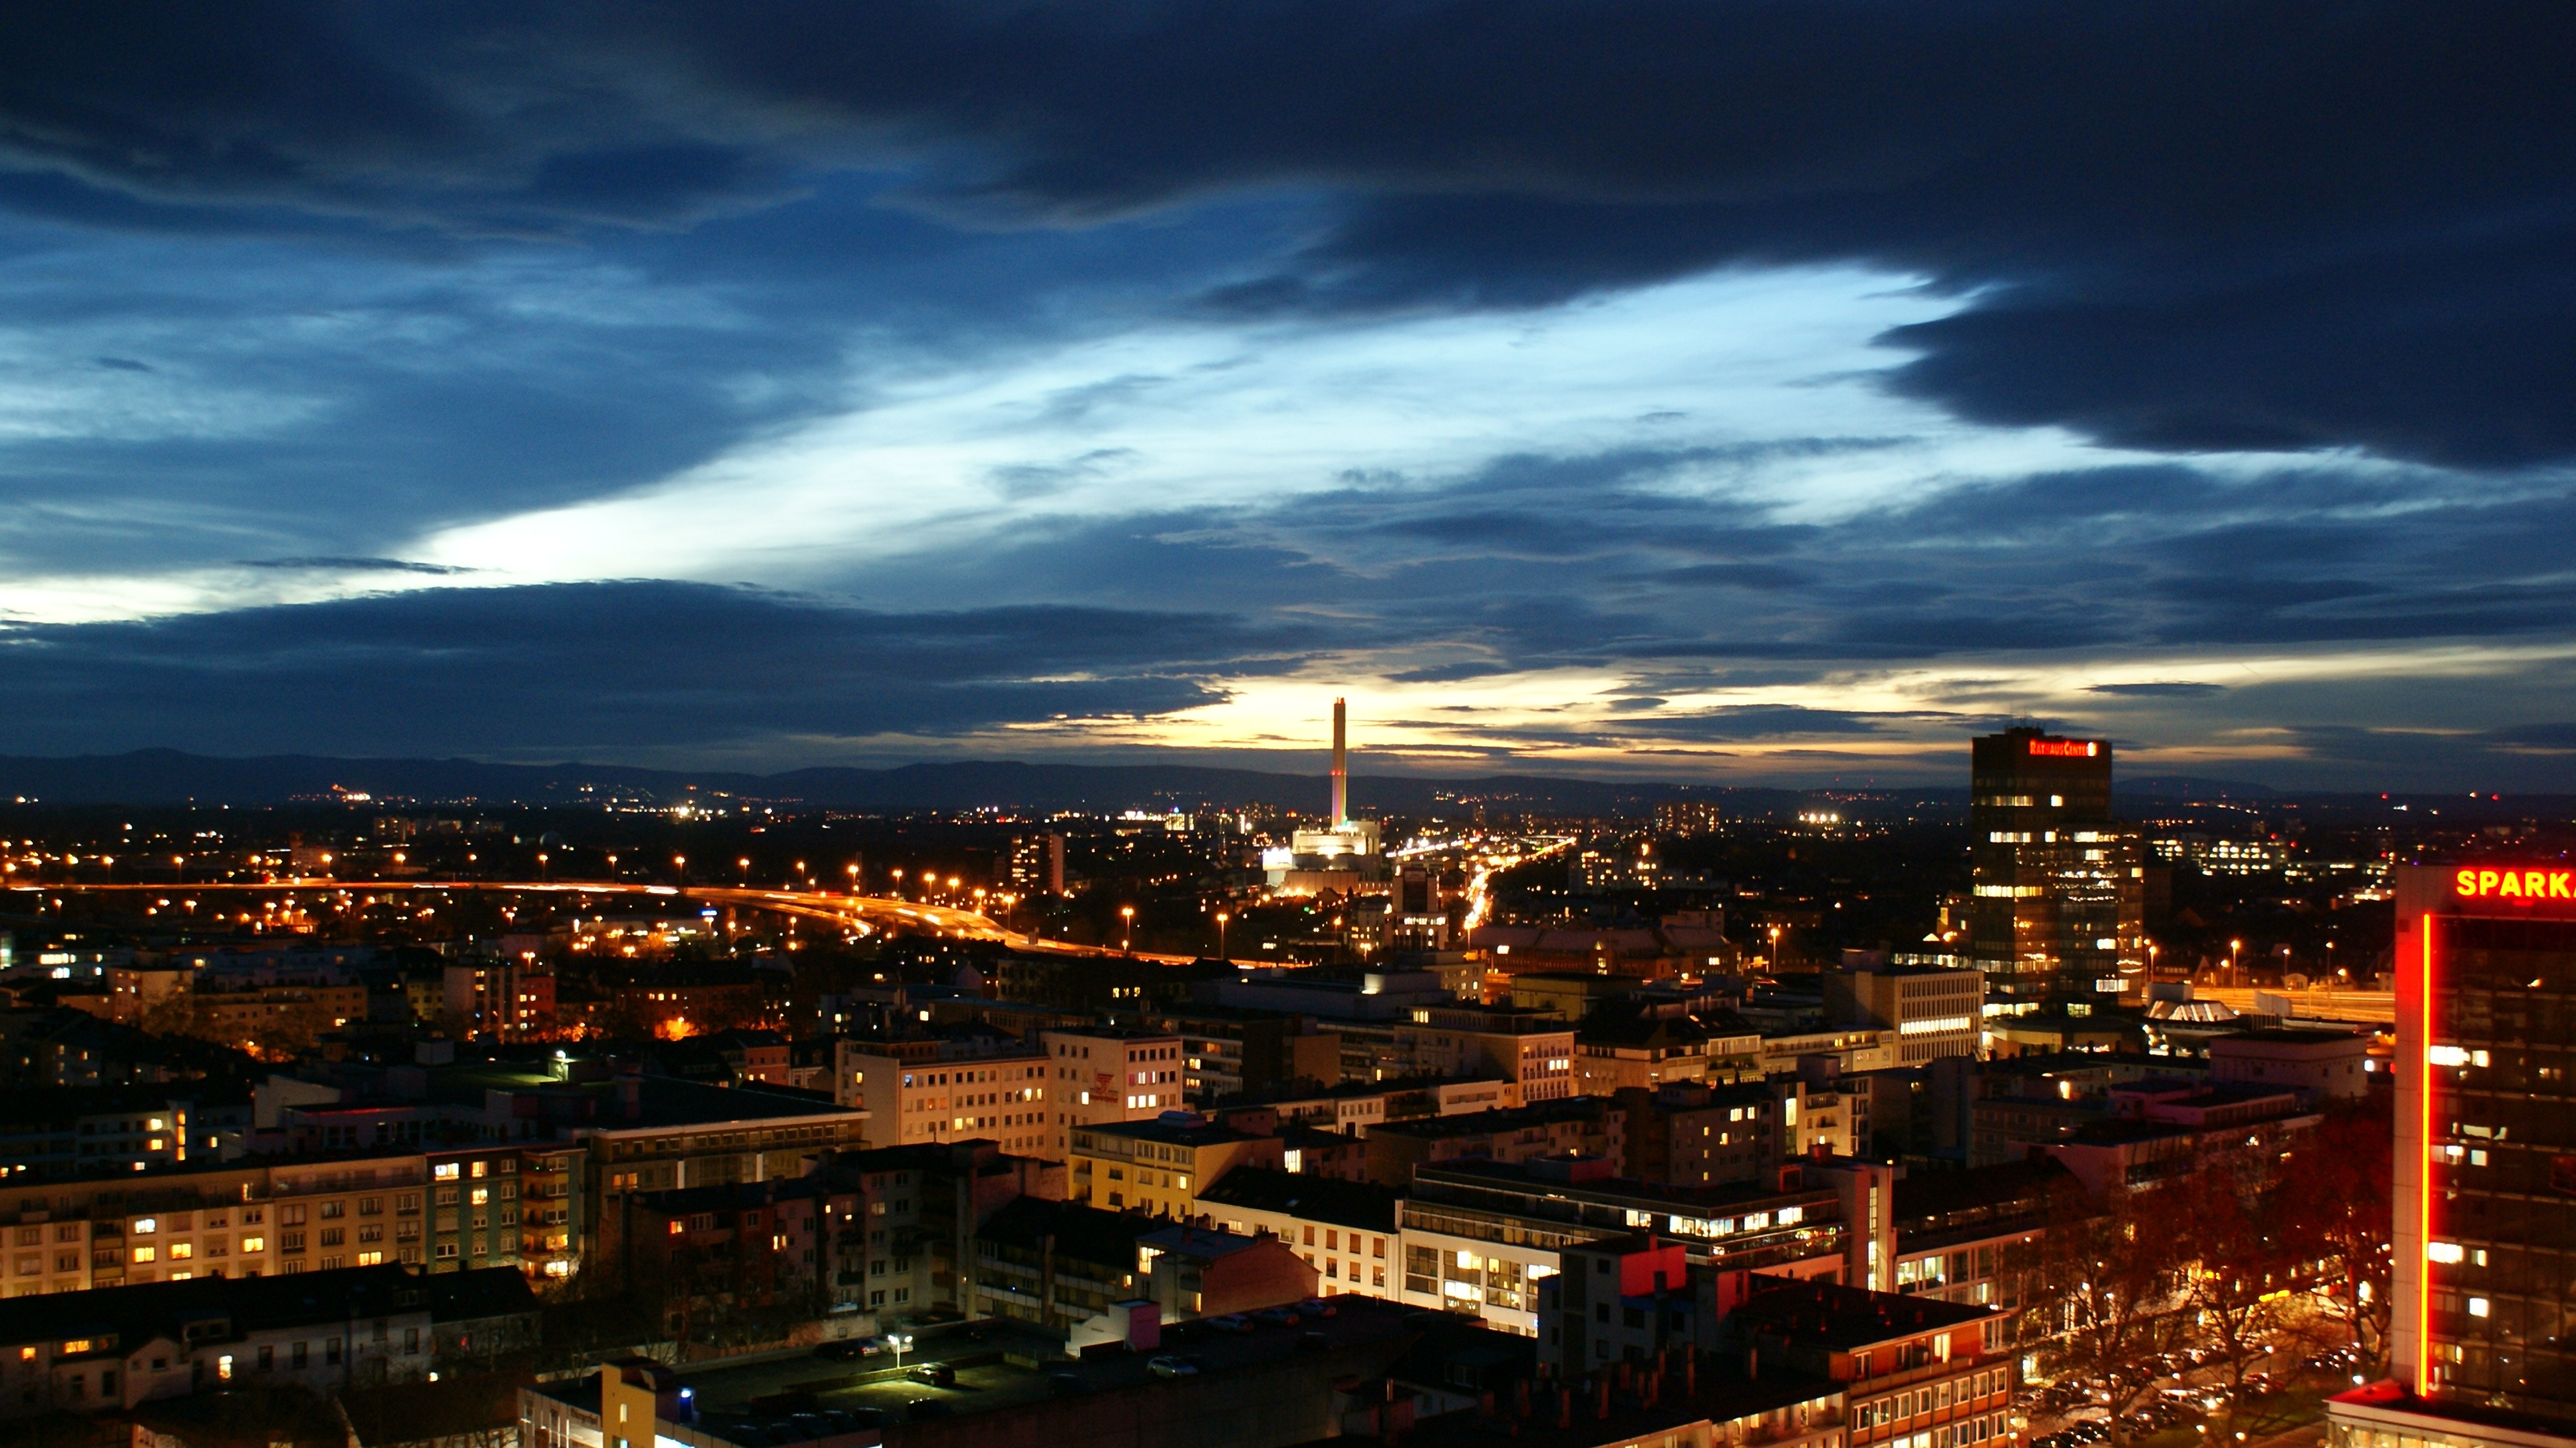
horizon, cloud, sky, sunset, skyline, night, city, skyscraper, cityscape, panorama, downtown, dusk, evening, romance, clouds, abendstimmung, nature sky, urban area, residential area, human settlement, metropolitan area